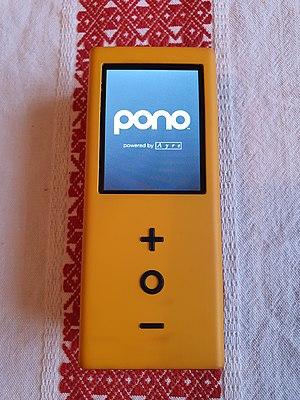
Le PonoPlayer est un projet de baladeur numérique. Il est issu de la société PonoMusic, créée par le chanteur Neil Young pour diffuser de la musique de haute qualité d'enregistrement. PonoMusic founirait un service de musique numérique, permettant de télécharger légalement de la musique en très haute définition.